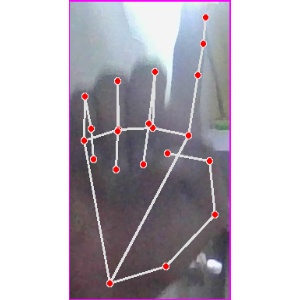
अक्षर: क